École Spéciale d'Architecture

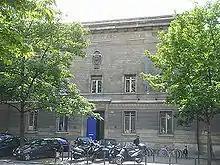
l'École spéciale d'architecture

The École spéciale d'architecture (ÉSA; formerly École centrale d'architecture) is a private school for architecture at 254, boulevard Raspail in Paris, France. The diploma from the École spéciale d'architecture (DESA), recognized by the State since 1934, entitles the holder to registration with the Order of Architects.